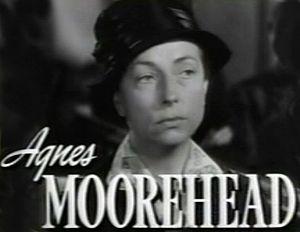
Johnny Belinda est un film américain réalisé par Jean Negulesco, sorti en 1948.